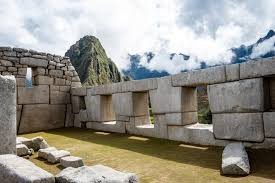
Landmark: Machu Picchu